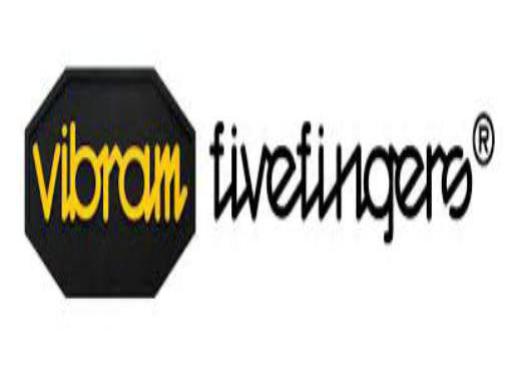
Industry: Clothes